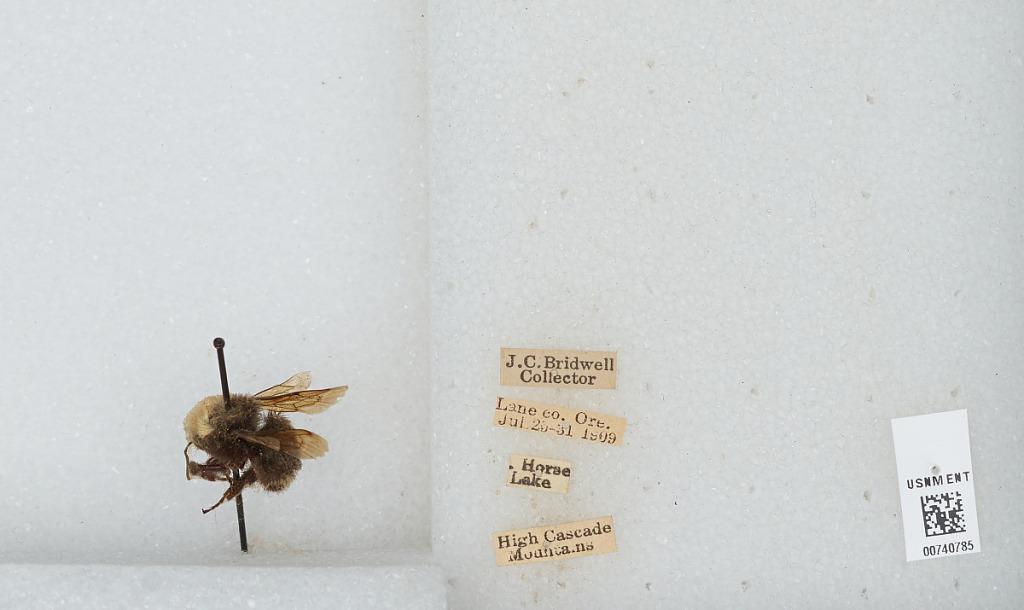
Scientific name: Bombus (Pyrobombus) vosnesenskii Radoszkowski
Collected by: J. Bridwell
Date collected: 1909-7-25
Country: United States
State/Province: Oregon
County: Lane
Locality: Horse Lake, High Cascade Mountains
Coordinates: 44.0003, -121.873